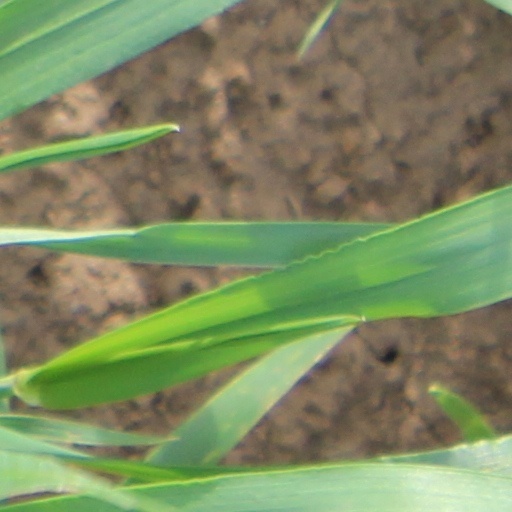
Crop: wheat